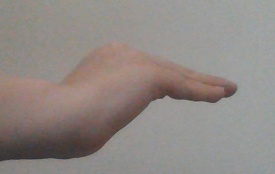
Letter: haa